Cumbia (Panama)

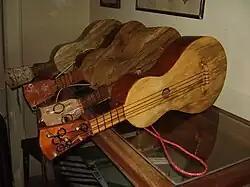
Mejorana, the small Spanish guitar described by Theodore Johnson in 1851

Near to close of the century Ernesto Restrepo specifically mentioned the cumbia as a dance in the Darien.